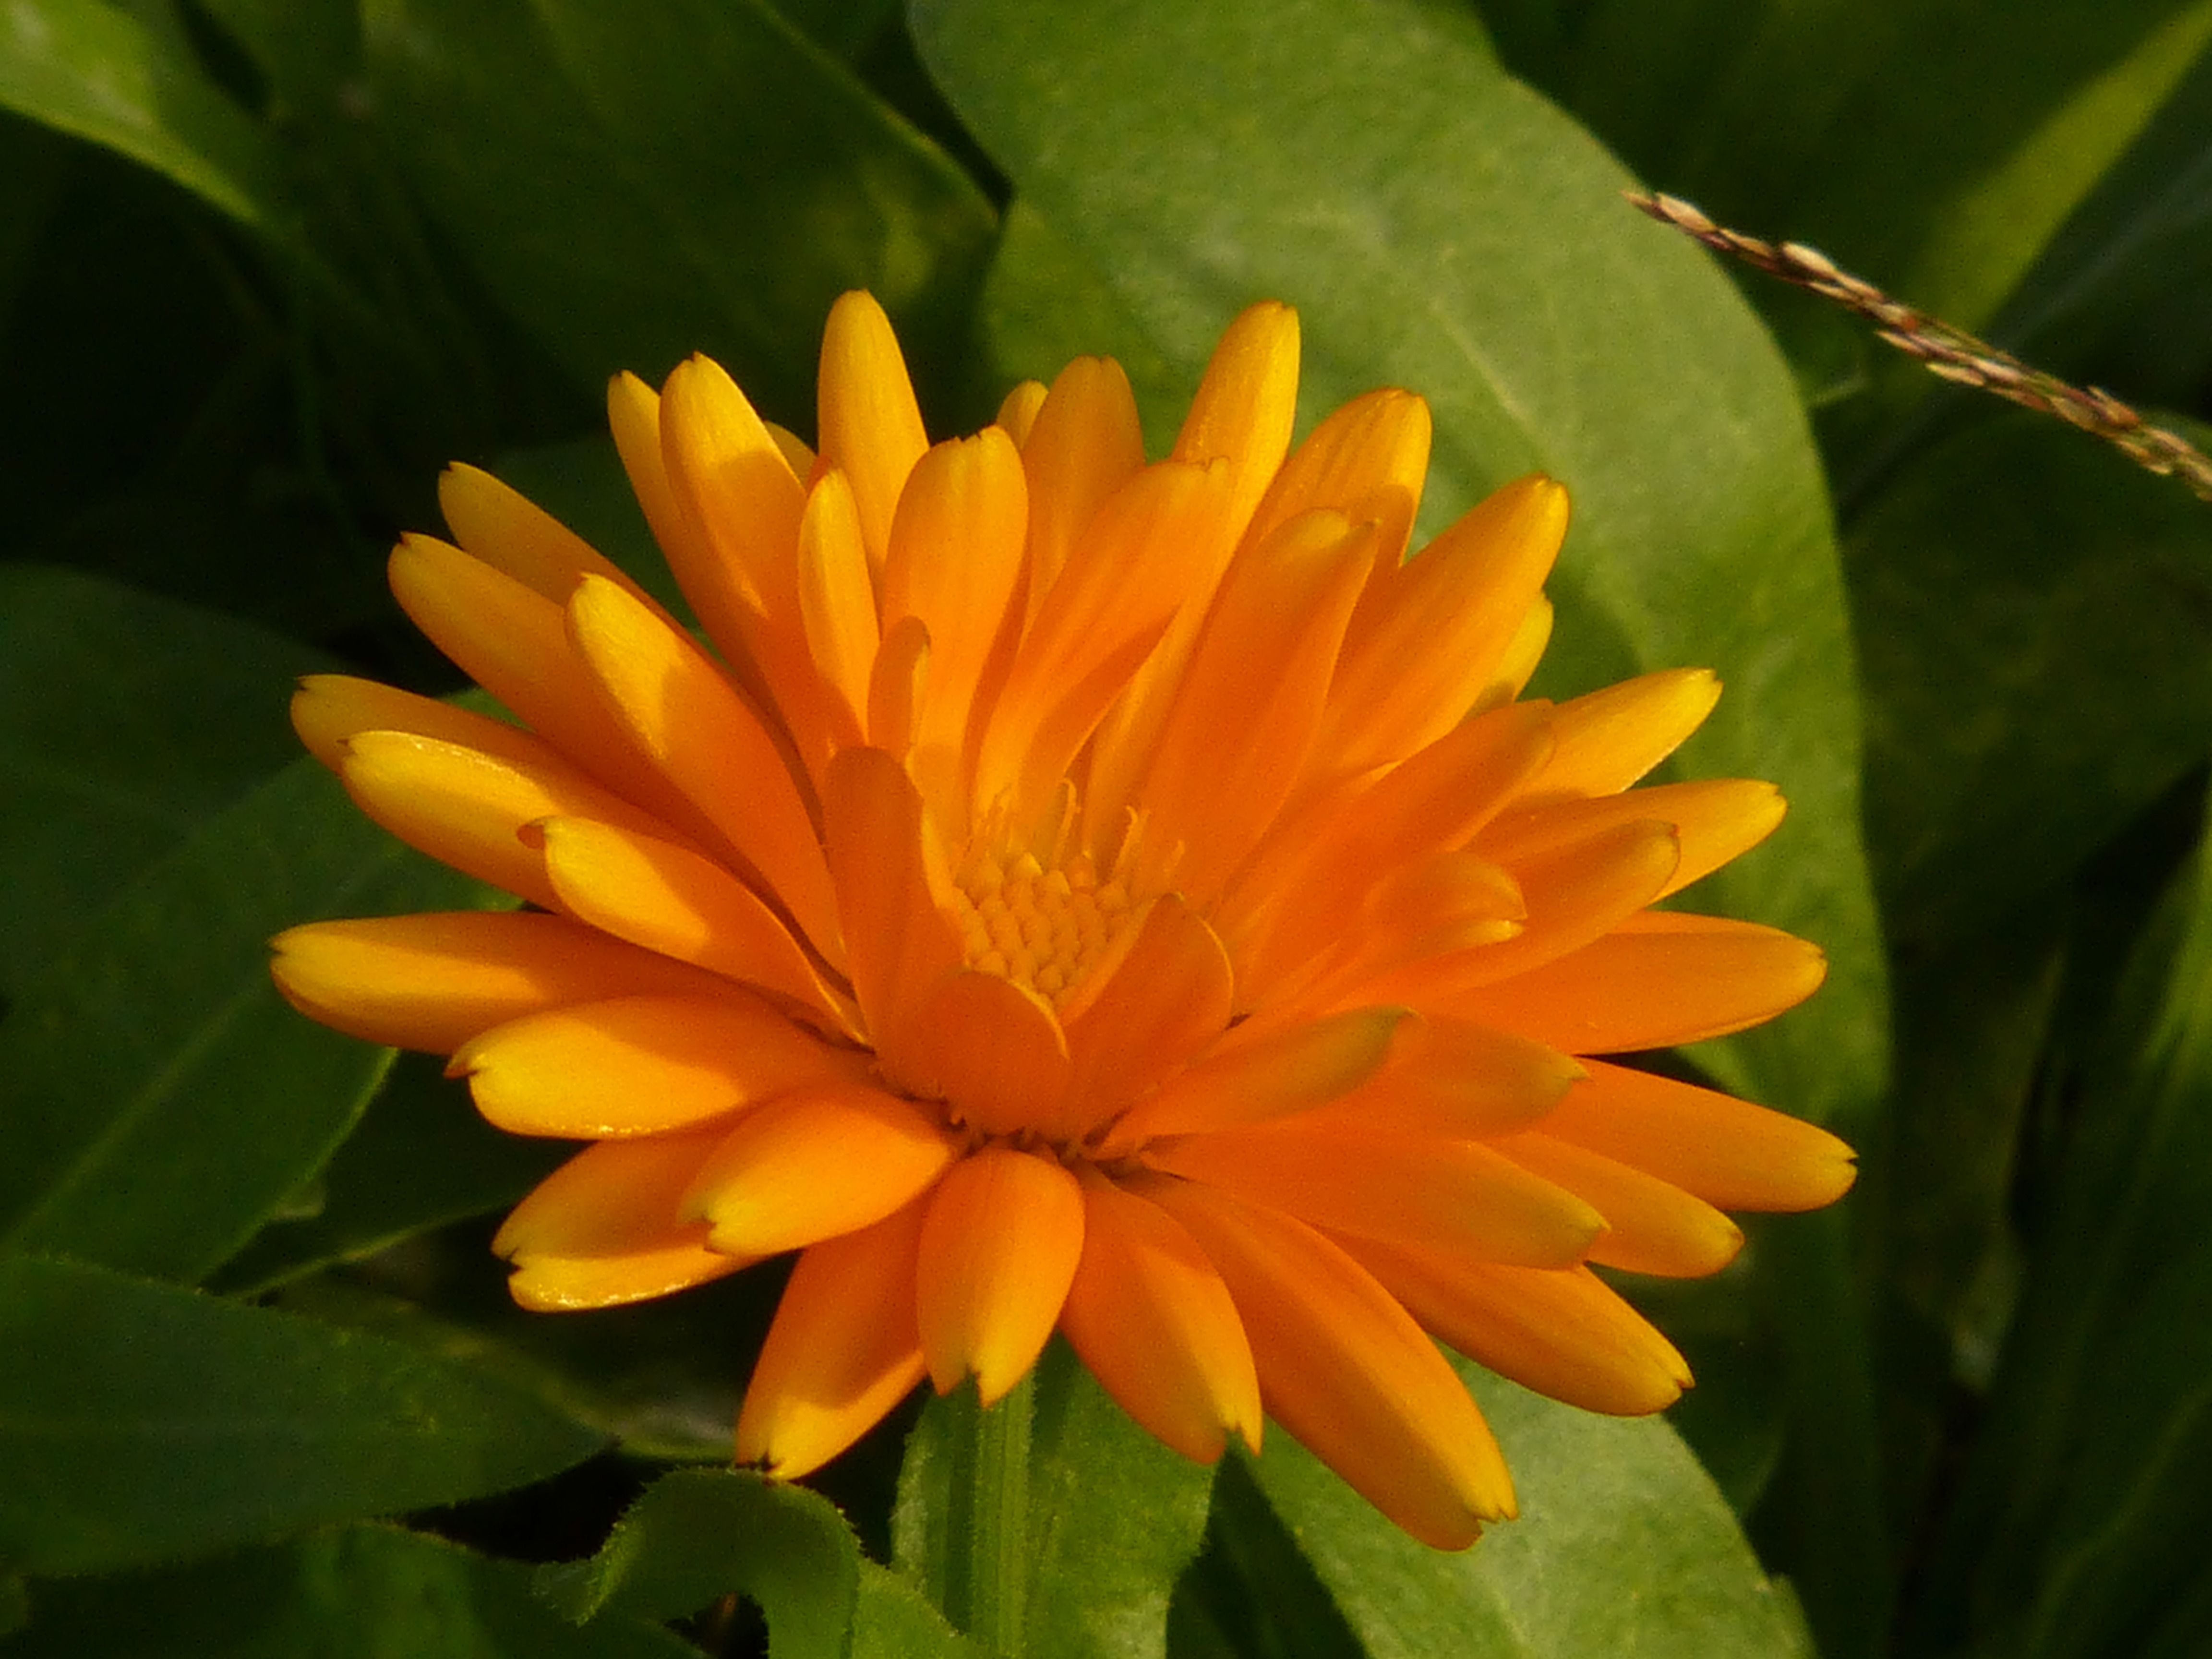
nature, blossom, plant, leaf, flower, petal, bloom, orange, herb, botany, yellow, flora, wildflower, nectar, macro photography, flowering plant, daisy family, calendula, annual plant, plant stem, land plant